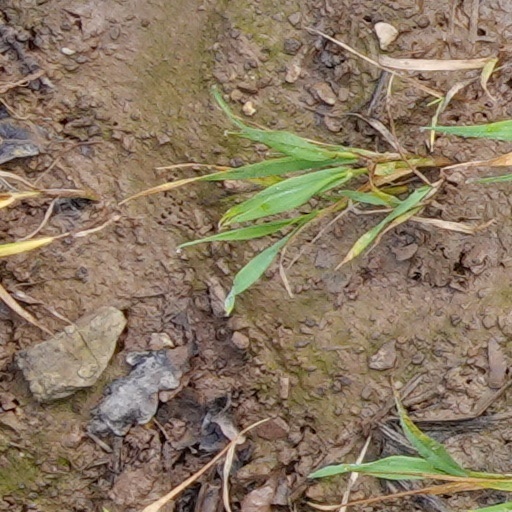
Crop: wheat